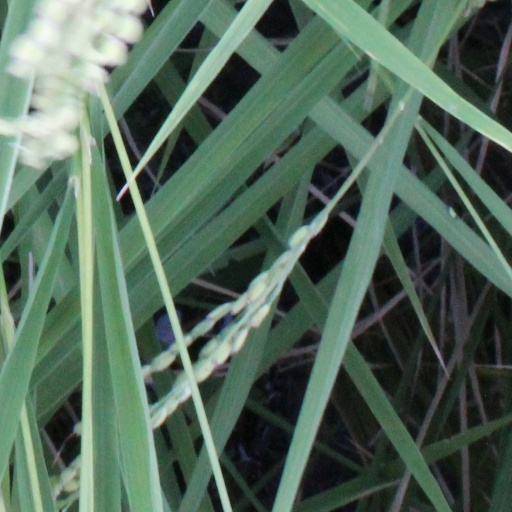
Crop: rice